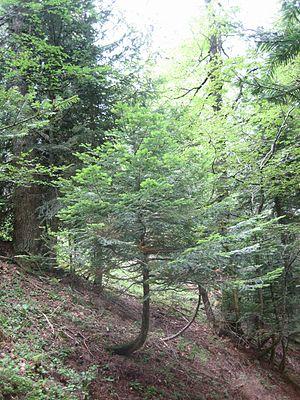
un arbre redressé présentant une forte courbure à la base
En physiologie végétale, le gravitropisme, est la façon dont les plantes se développent et s'orientent en relation avec la gravité.